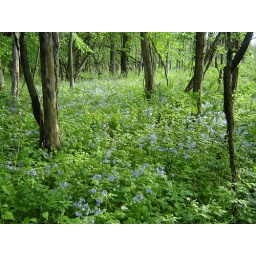
The blue flowers all over the forest floor are woodland phlox.